Alexander Park (Tsarskoye Selo)

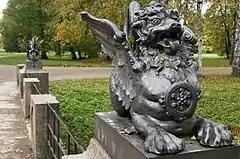
The Dragon Bridge

Alexander Park (Russian: Александровский парк) is a park in Tsarskoye Selo (Russian: Ца́рское Село́), outside Saint Petersburg. It is located to the west of the Catherine Palace, and it comprises almost 200 hectares. It is divided into four smaller squares, each one with a complex geometrical lay-out. The Alexander Palace (built in 1792-1796 for the future Emperor Alexander I of Russia) is situated in the Alexander Park.